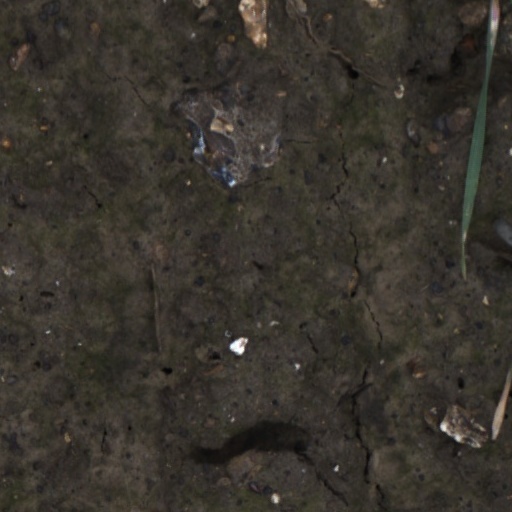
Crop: wheat